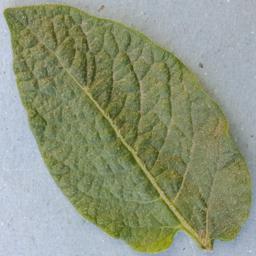
Label: Potato___Healthy